Cephalopod attack

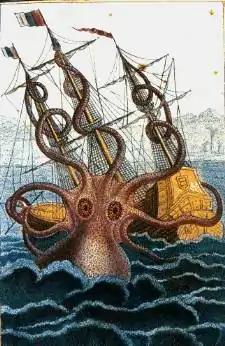
An artistic illustration: Giant octopus attacks ship for Pierre Denys de Montfort: "Histoire Naturelle Générale et Particulière des Mollusques" (1801)

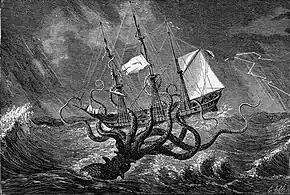
An artistic illustration: Giant octopus attacks ship for Edgar Etherington – J. Gibson: "Monsters of the Sea: Legendary and Authentic" (1887)

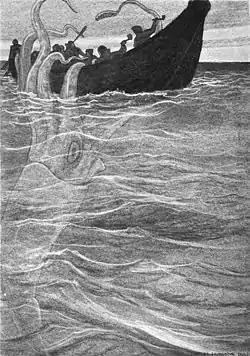
Another artistic illustration: Giant squid attacks boat for Charles Livingston Bull: "St. Nicholas: a monthly magazine for boys and girls" (1920)

Cephalopod attacks on humans have been reported since ancient times. A significant portion of these attacks are questionable or unverifiable tabloid stories. Cephalopods are members of the class Cephalopoda, which includes all squid, octopuses, cuttlefish, and nautiluses. Some members of the group are capable of causing injury or death to humans.